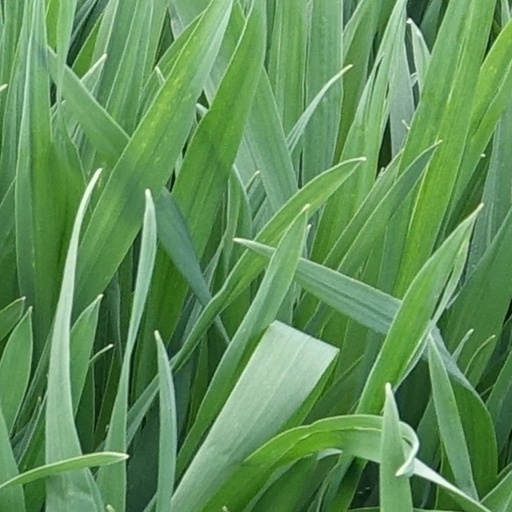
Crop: wheat